Gerry Conlon

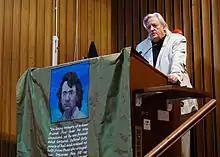
Michael Mansfield QC gives the first Gerry Conlon Memorial Lecture at St. Mary's College Belfast in January 2015

After emerging from the Court of Appeal as a free man, Conlon said: "I have been in prison for something I did not do. I am totally innocent. The Maguire Seven are innocent. Let's hope the Birmingham Six are freed." Conlon was represented by human rights lawyer Gareth Peirce, who also secured the release of the Birmingham Six.